Shark River Inlet

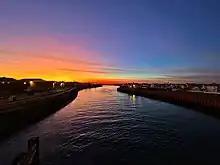
Sunset on the Shark River Inlet looking west from the drawbridge.

The inlet is also a popular fishing spot, often used to catch blue fish and stripers. During the summer months, fishermen can be found at the inlet from sunrise to sundown. Divers also use the inlet to spearfish.